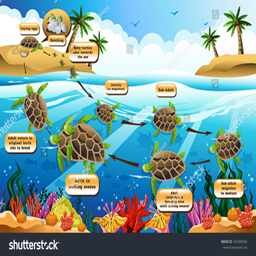
a vector illustration of life cycle of the sea turtle